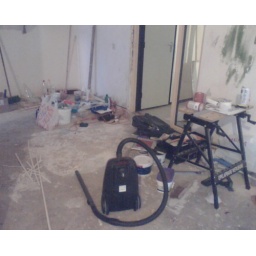
The various stuffs used in the renovation. The green smudge on the wall appeared when we removed the wallpaper.